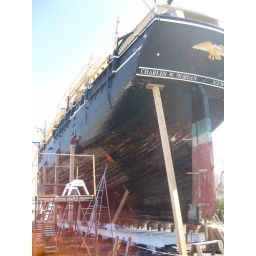
The last wooden whaling vessel. It was brough out of the water in November for extensive restoration.